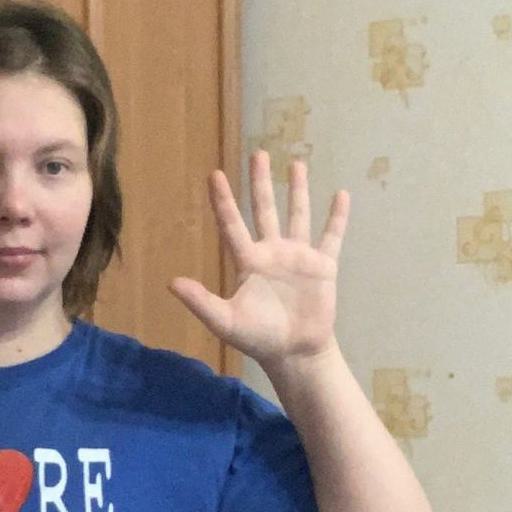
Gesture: palm